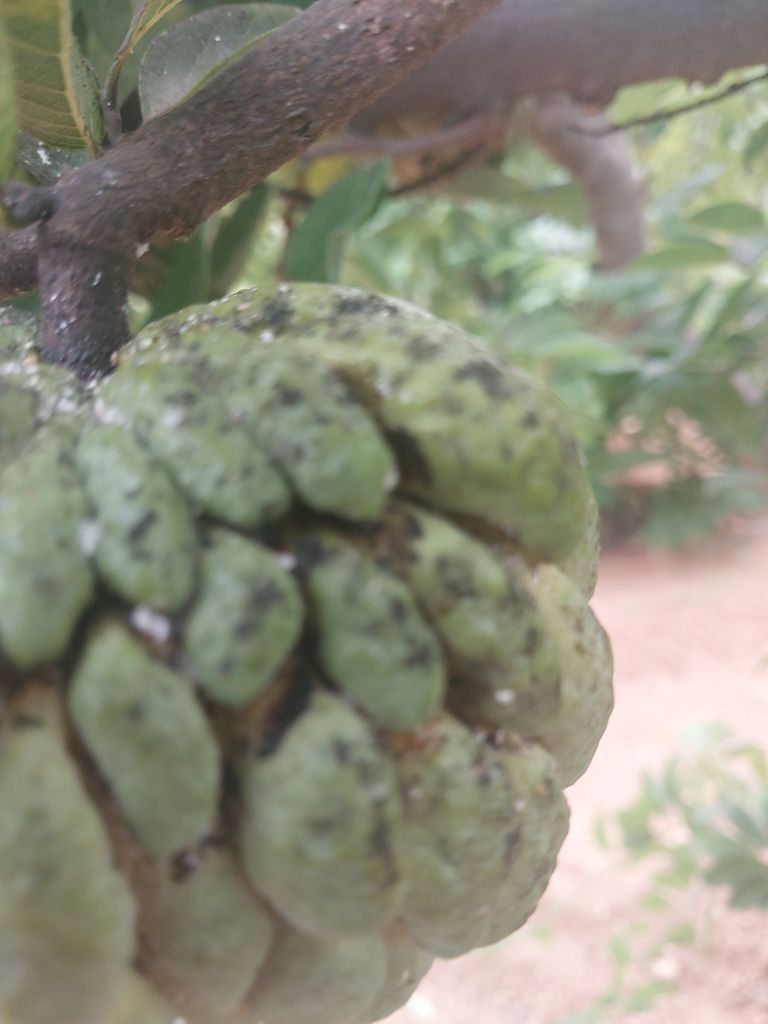
Disease label: Leaf spot on fruit